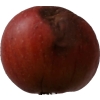
Label: Apple 17